António Feliciano de Castilho

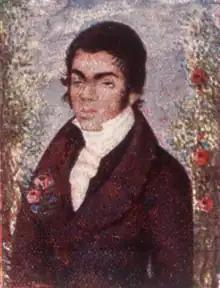

António Feliciano de Castilho, 1st Viscount of Castilho (28 January 180018 June 1875) was a Portuguese writer.